Seleucus I Nicator

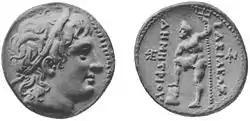
Silver coin of Demetrius I Poliorcetes, with the Greek legend: ΒΑΣΙΛΕΩΣ ΔΗΜΗΤΡΙΟΥ, "Basileōs Dēmētriou," "of king Demetrius".

The other parts of the country beyond the Hydaspes, the farthest extent of Alexander's conquests were discovered and surveyed by Seleucus Nicator: namely